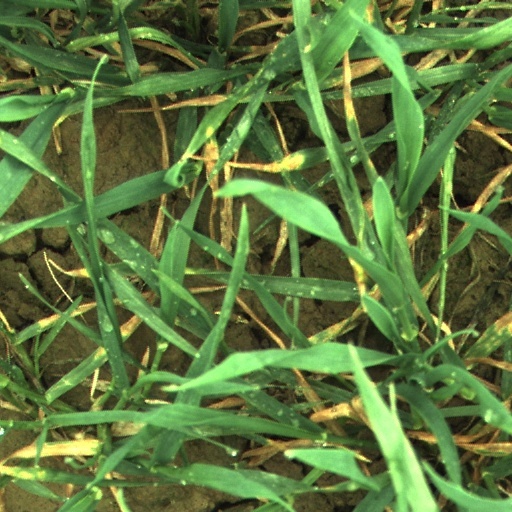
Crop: wheat